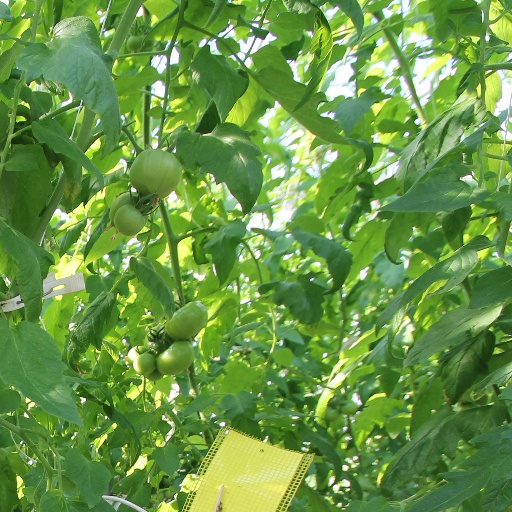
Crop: tomato